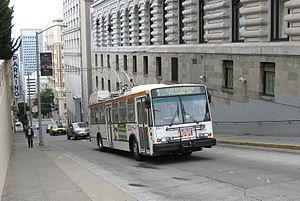
Le réseau de trolleybus de San Francisco est l'un des systèmes de transport en commun desservant la ville de San Francisco, dans l'État de Californie, aux États-Unis.